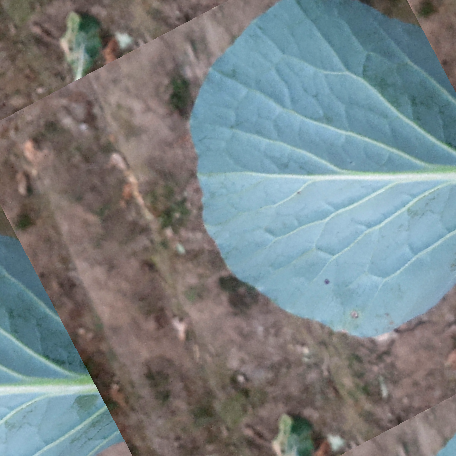
Label: Disease Free